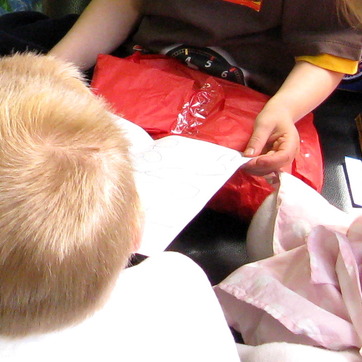
Material: paper